Vaskenian Theological Academy

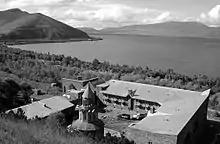
Vaskenian Academy as seen from Sevanavank monastery

Students complete their 4th, 5th, and 6th years of education at the Gevorkian Theological Seminary at the Mother See of Holy Etchmiadzin.